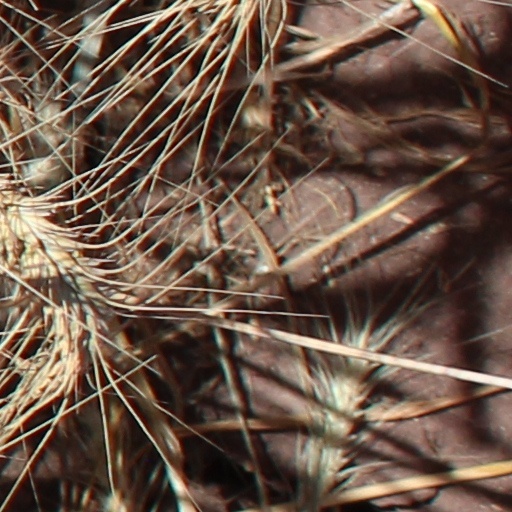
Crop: wheat